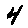
Label: 4